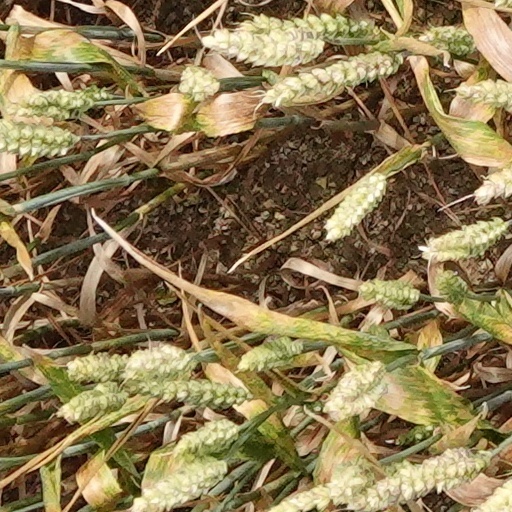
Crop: wheat